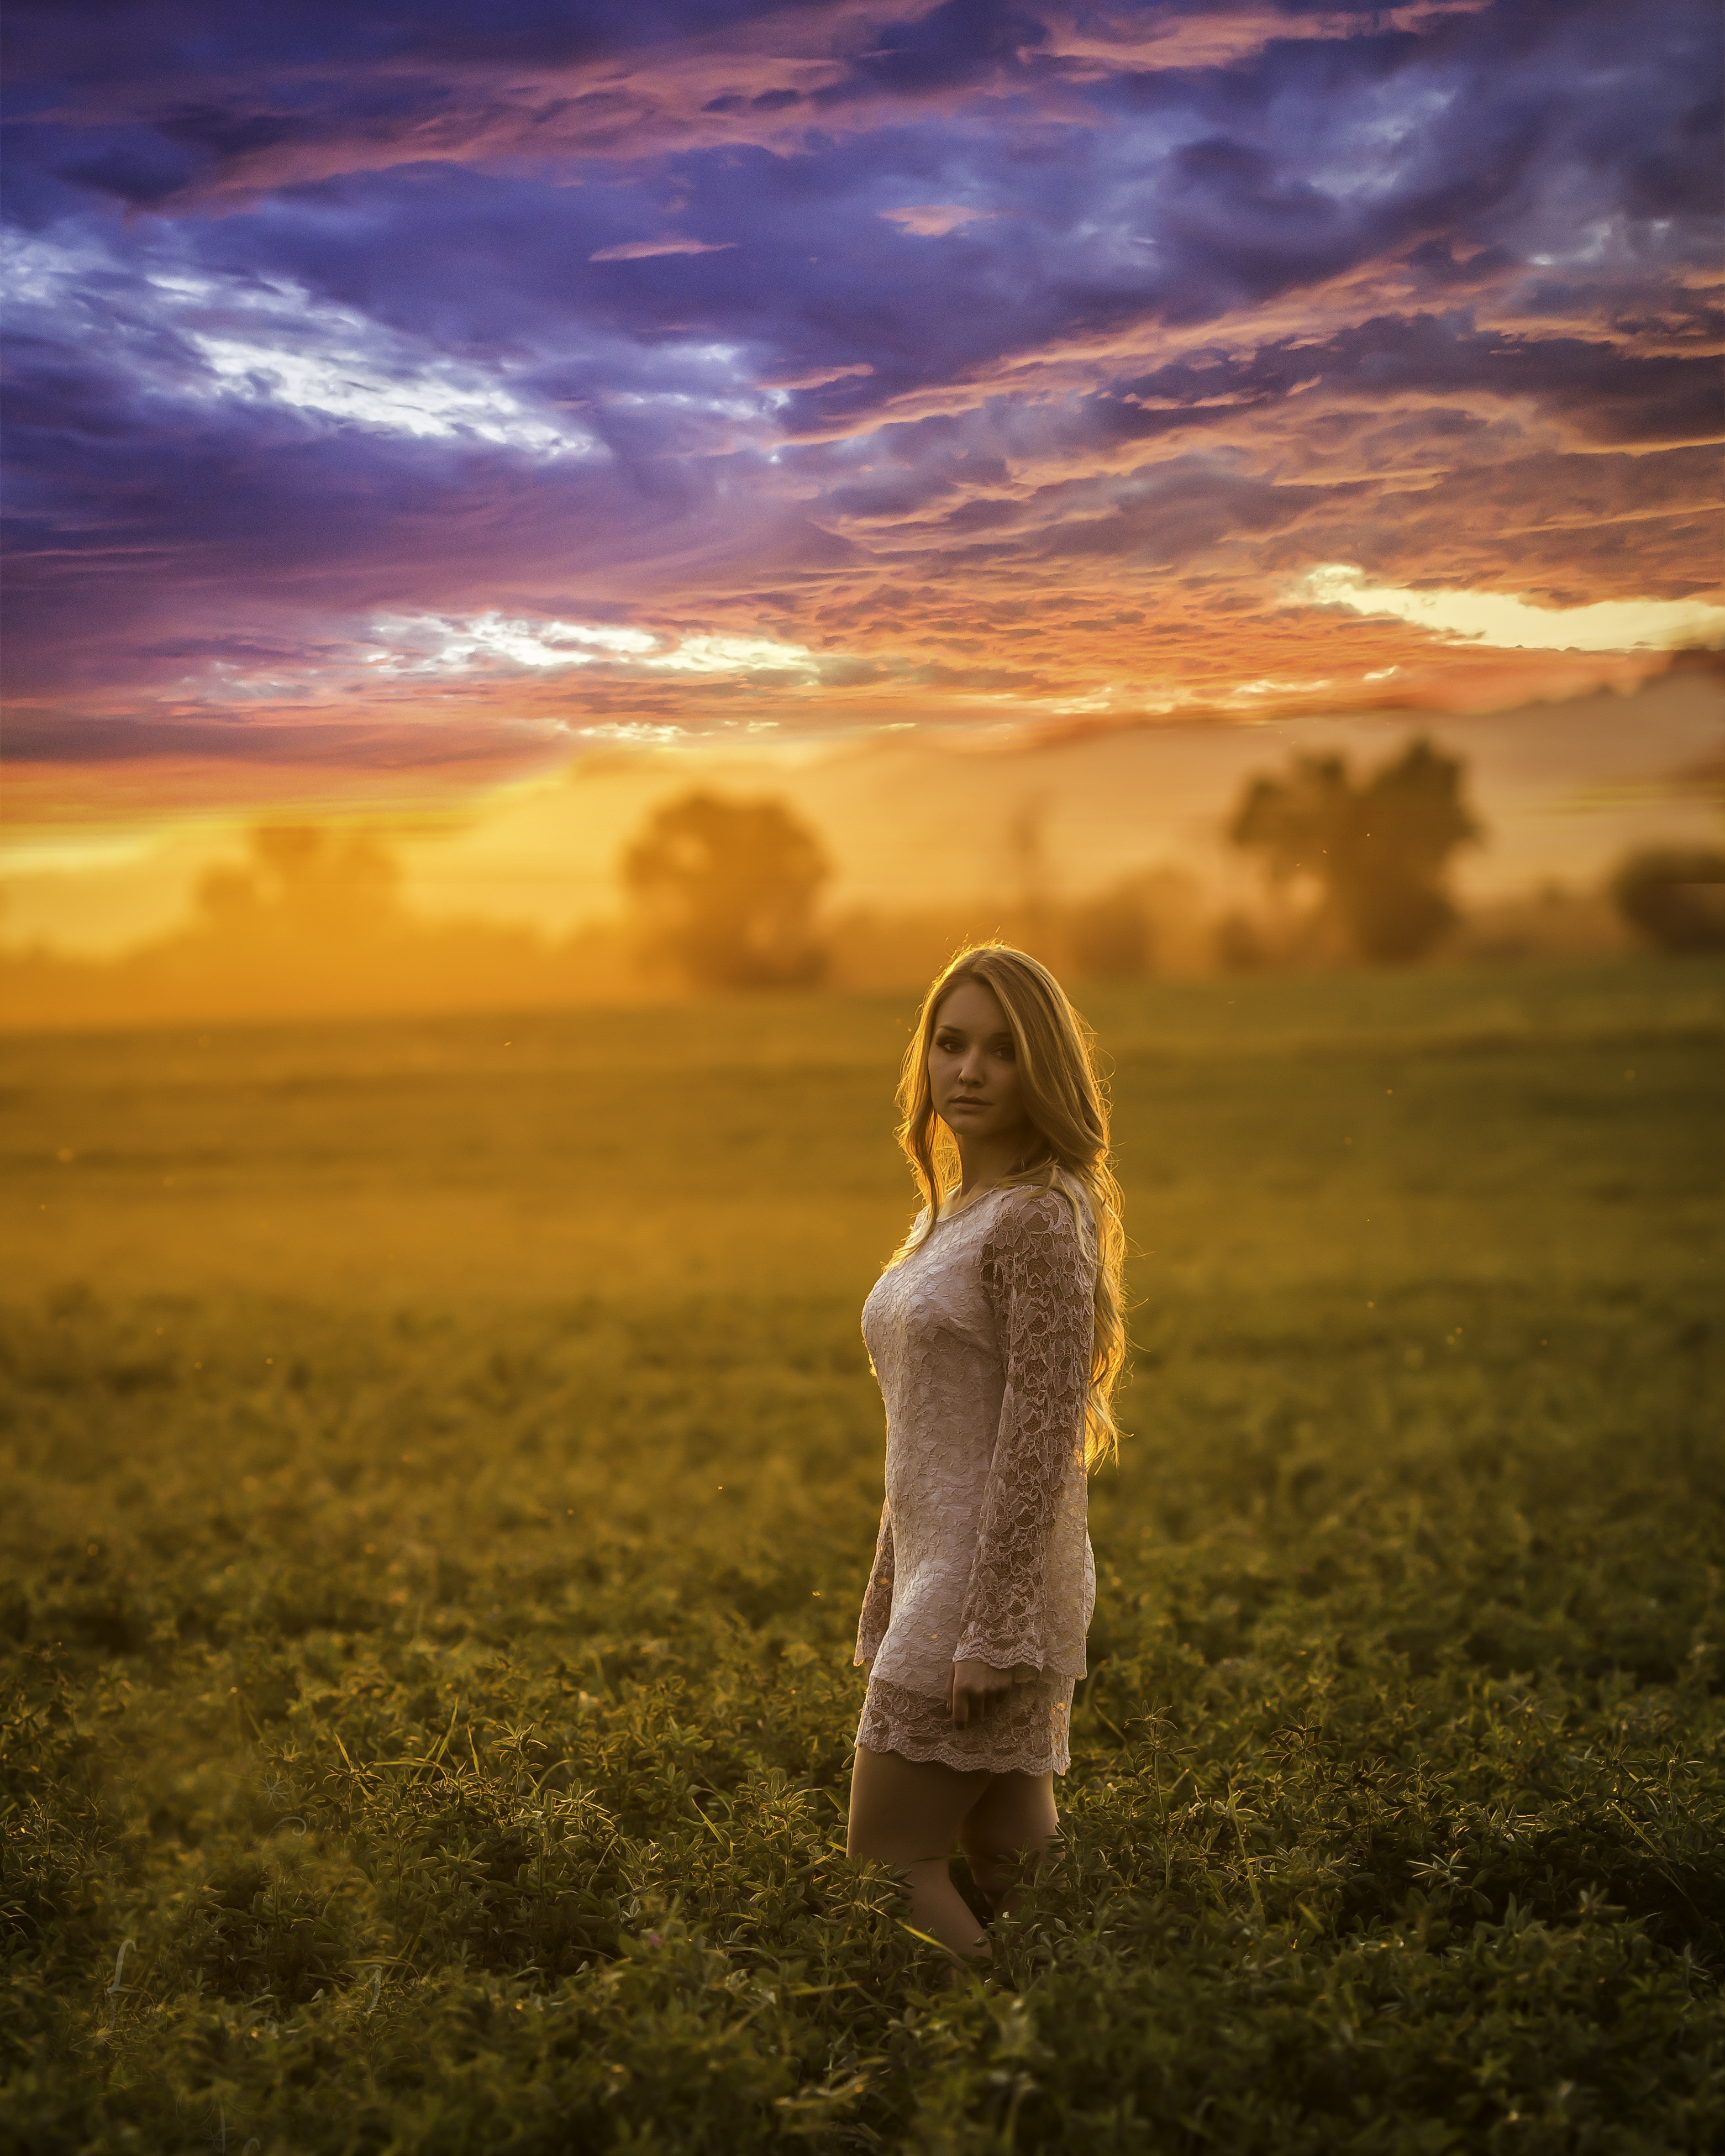
nature, grass, horizon, cloud, sky, sun, woman, sunrise, sunset, field, meadow, sunlight, morning, summer, female, evening, portrait, model, young, autumn, glow, beautiful, emotion, rural area, outdoor lighting, natural lighting